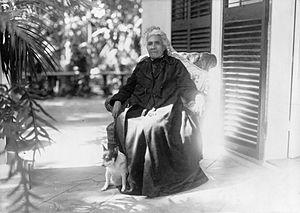
Liliʻuokalani, née Liliʻu Loloku Walania Kamakaʻeha le 2 septembre 1838 à Honolulu, et morte le 11 novembre 1917 dans la même ville, est une reine du Royaume d'Hawaï, dernière souveraine du pays de janvier 1891 à janvier 1893, avant le renversement de la monarchie par une coalition soutenue par les États-Unis. Malgré la brièveté de son règne, cette souveraine qui a défendu la monarchie ainsi que le peuple a marqué les esprits et la communauté hawaïenne.
Les femmes pendant la Première Guerre mondiale ont connu une mobilisation sans précédent. La plupart d'entre elles ont remplacé les hommes enrôlés dans l'armée en occupant des emplois civils ou dans des usines de fabrication de munitions. Plusieurs centaines de milliers ont servi dans les différentes armées dans des fonctions de soutien, par exemple en tant qu'infirmières. Certaines, en Russie par exemple, ont participé aux combats. D'autres encore sont restées inconditionnellement pacifistes.